Atrocities in the Congo Free State

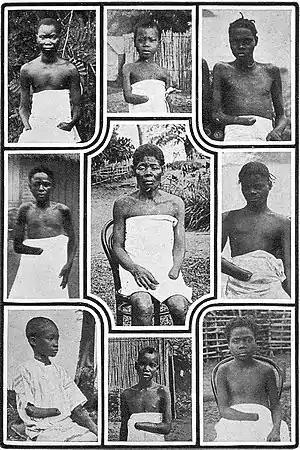
Civilian victims of mutilation by Free State authorities

From 1885 to 1908, many atrocities were committed in the Congo Free State (today the Democratic Republic of the Congo) under the absolute rule of King Leopold II of Belgium. These atrocities were particularly associated with the labour policies, enforced by colonial administrators, used to collect natural rubber for export. Combined with epidemic disease, famine, mass population displacement and falling birth rates caused by these disruptions, the atrocities contributed to a sharp decline in the Congolese population. The magnitude of the population fall over the period is disputed, with modern estimates ranging from 1.5 million to 13 million.